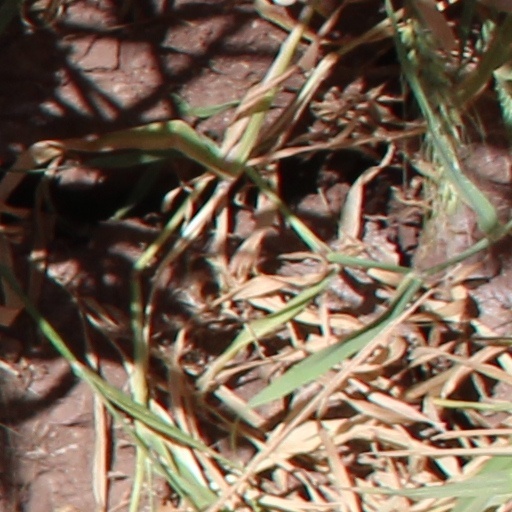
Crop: wheat